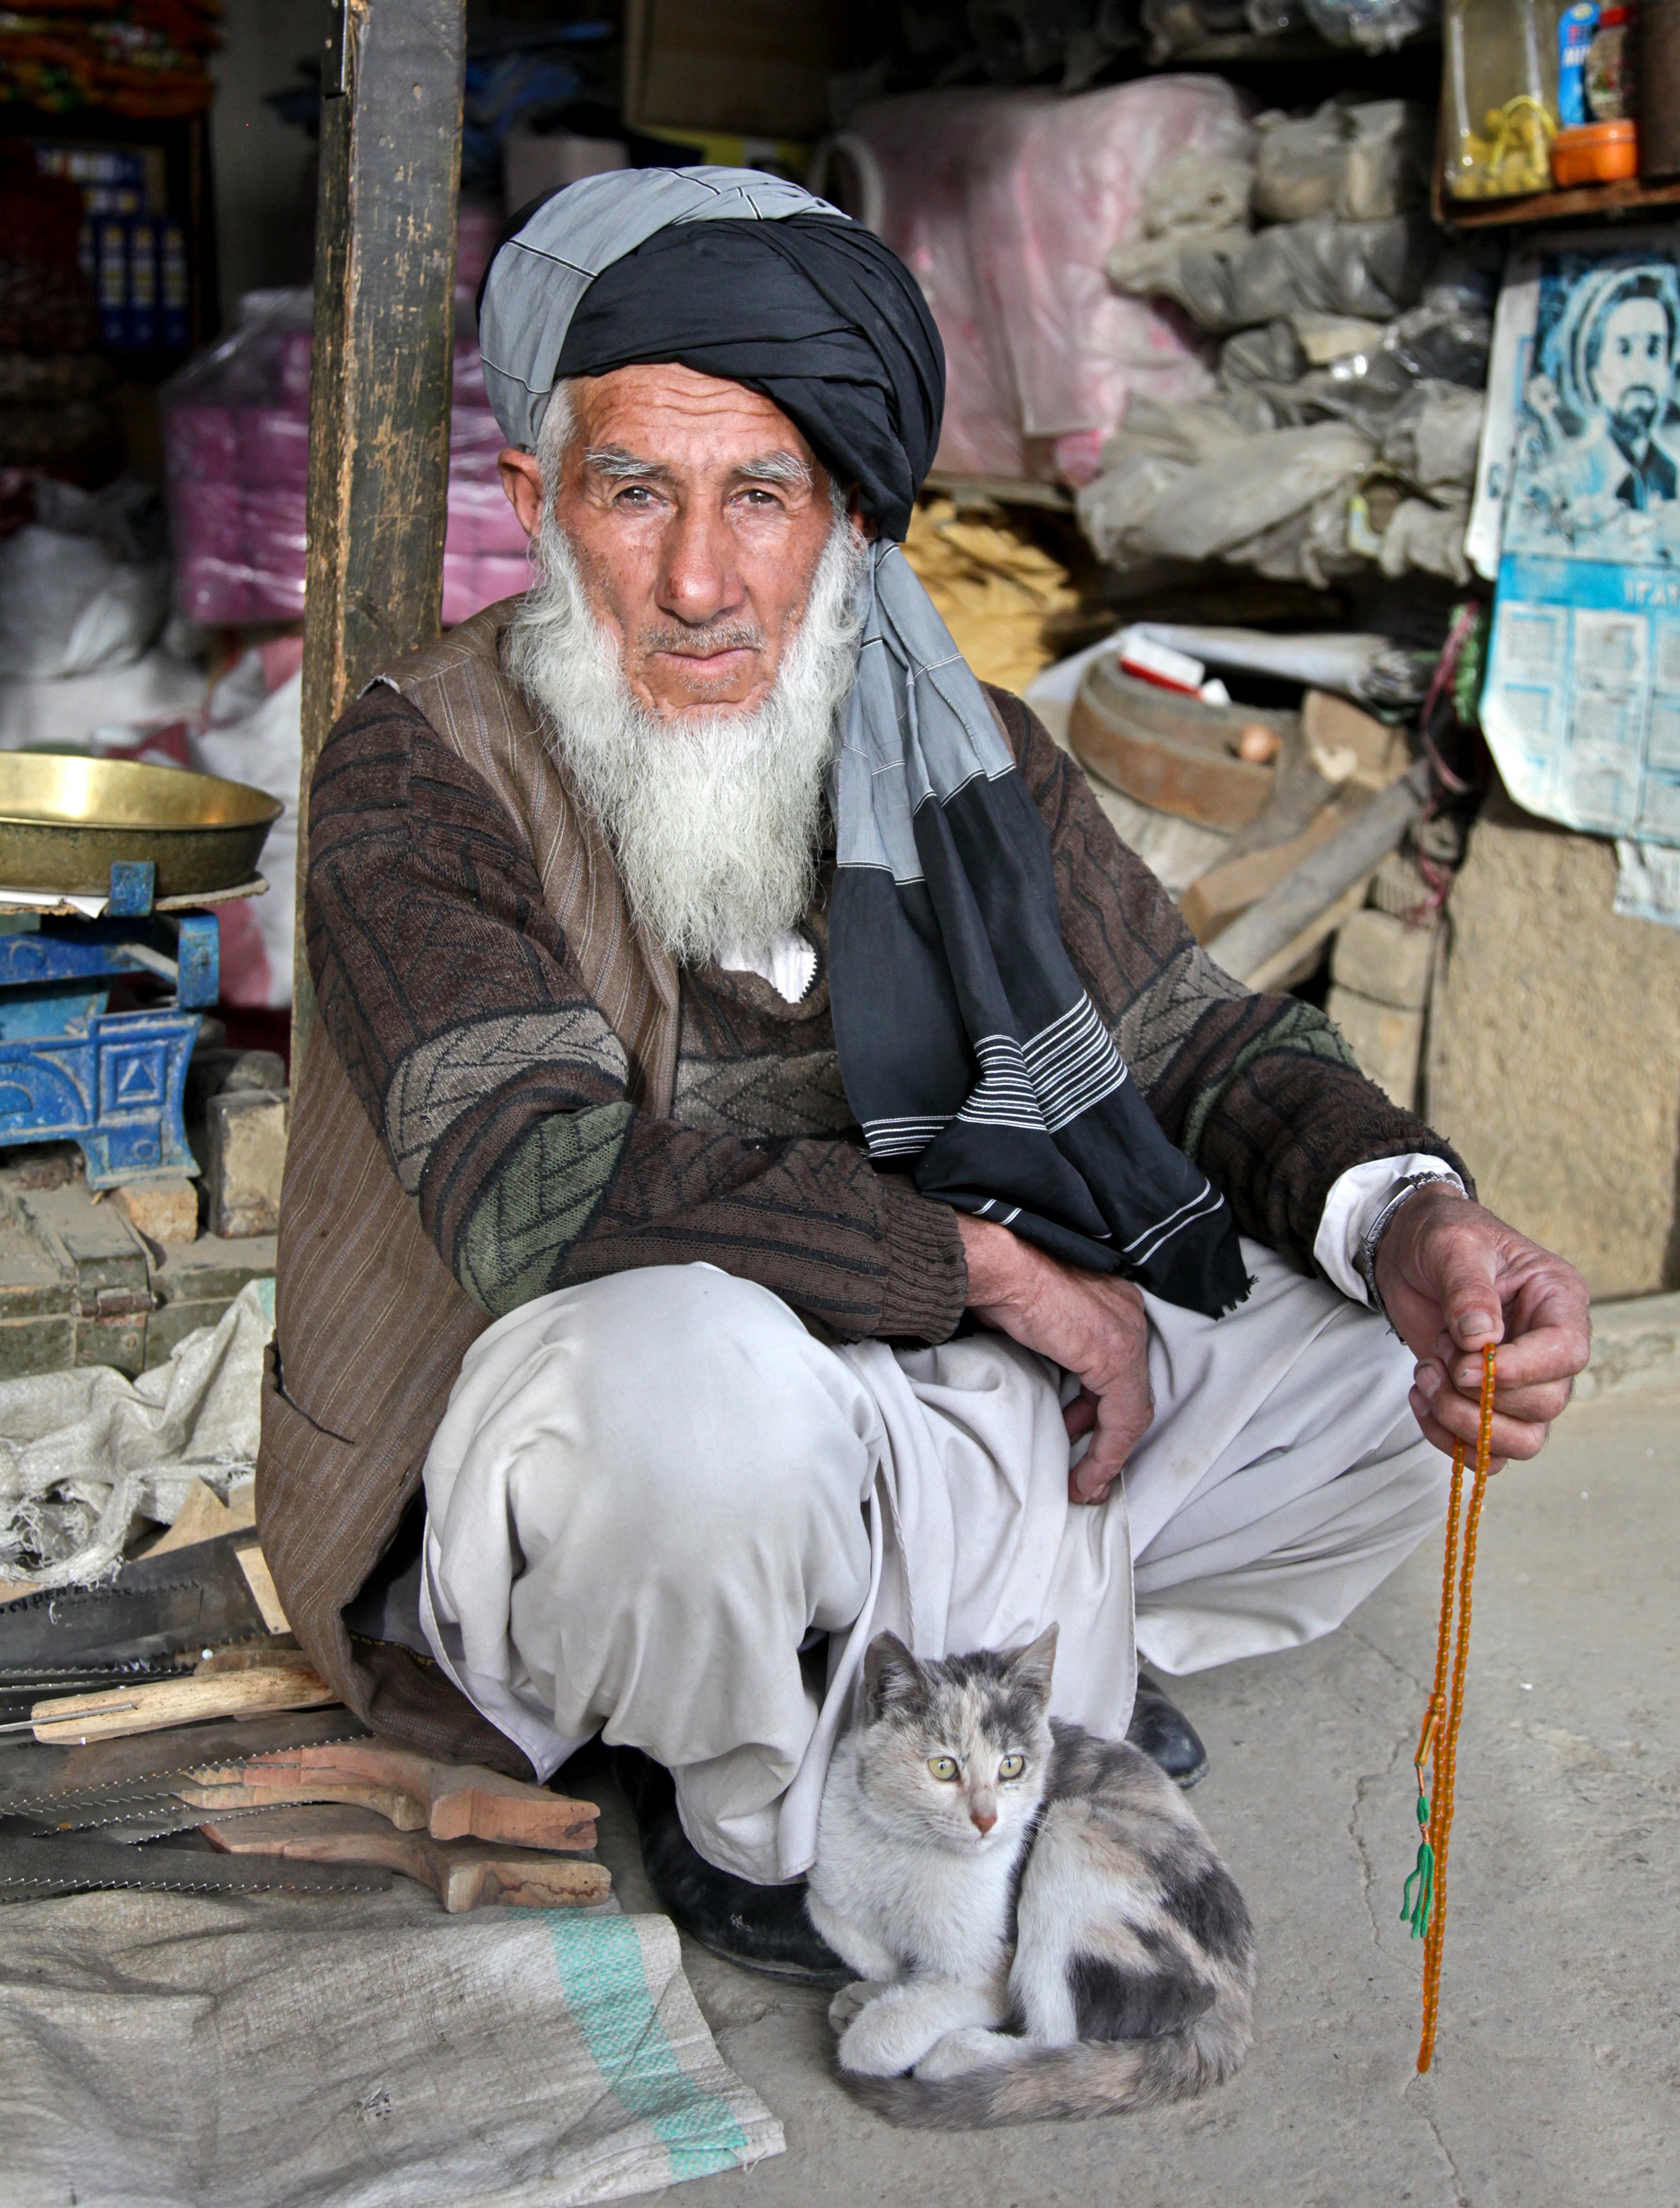
man, old, mammal, turban, bart, afghan, bedouin, dealer, afghanistan, bazar